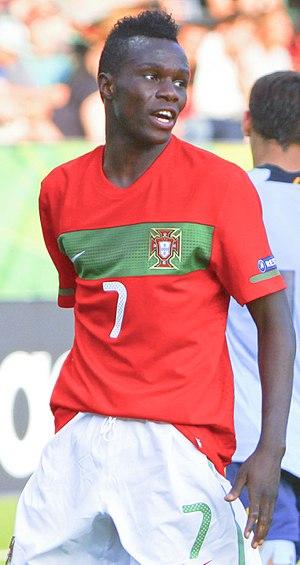
Le Sporting Clube de Portugal, appelé aussi Sporting Portugal, ou simplement Sporting, est un club portugais omnisports. En raison de son implantation à Lisbonne, il est parfois incorrectement dénommé Sporting Lisbonne par les médias hors de la sphère lusophone. Cet article est consacré à sa section football. Le club présidé par Frederico Varandas et entraîné par Rúben Amorim évoluant en 1ʳᵉ division portugaise.